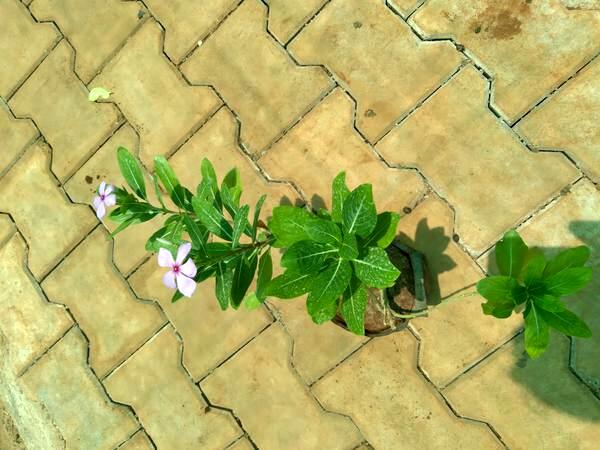
Plant: Nithyapushpa